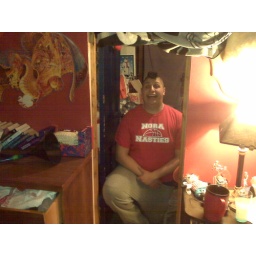
Brother dan standing in a doorway. The door way is a frame in a frame.